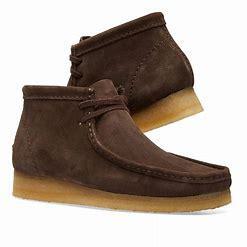
Brand: Clarks
Model: Originals Clarks Originals Wallabee